Lisiya Ridge

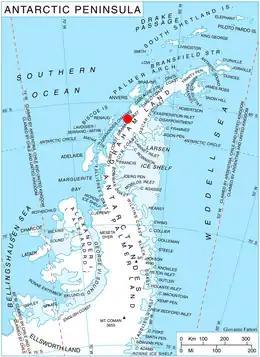
Location of Magnier Peninsula on Graham Coast, Antarctic Peninsula.

Lisiya Ridge (‘Lisiyski Hrebet’ \li-'siy-ski 'hre-bet\) is the ice-covered ridge rising to over 2100 m at the base of Magnier Peninsula, Graham Coast on the west side of Antarctic Peninsula, extending 16 km in northeast-southwest direction between the heads of Leroux Bay and Bigo Bay, and 11 km wide. Bounded by Comrie Glacier to the south and a tributary to Luke Glacier to the east. Featuring Mount Bigo at its southwest extremity and Mount Perchot in its central part. Precipitous, partly ice-free northwest slopes drained by the glaciers Muldava, Nesla and Kolosh.